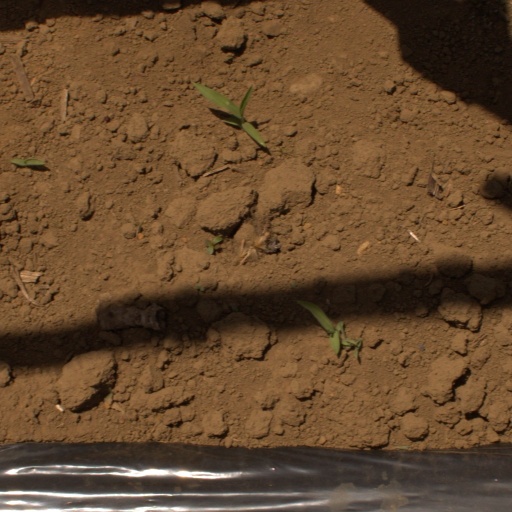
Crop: Jerusalem artichoke